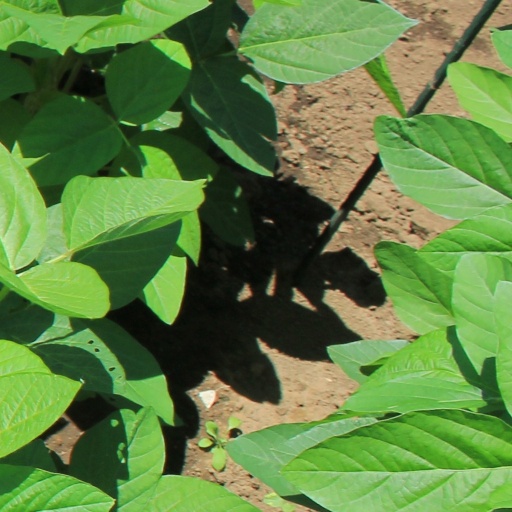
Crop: soybean